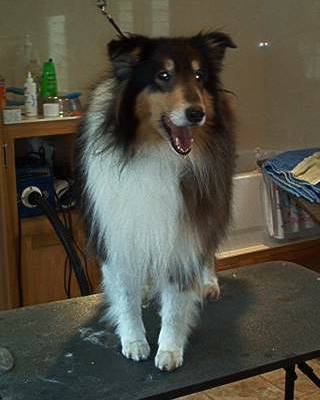
Label: dogs